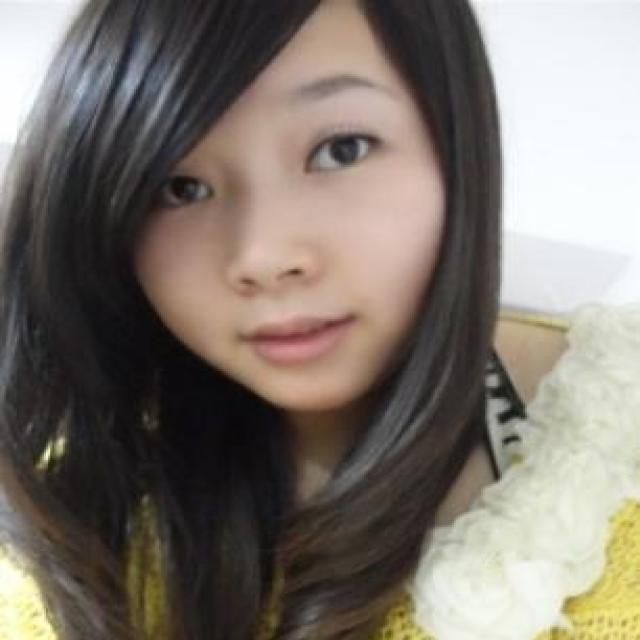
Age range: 21-44